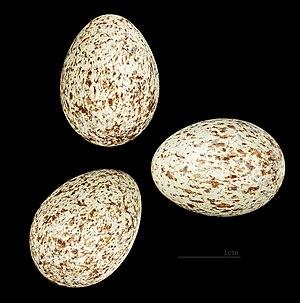
Le Bruant du Sahara est une espèce de passereaux appartenant à la famille des Emberizidae.